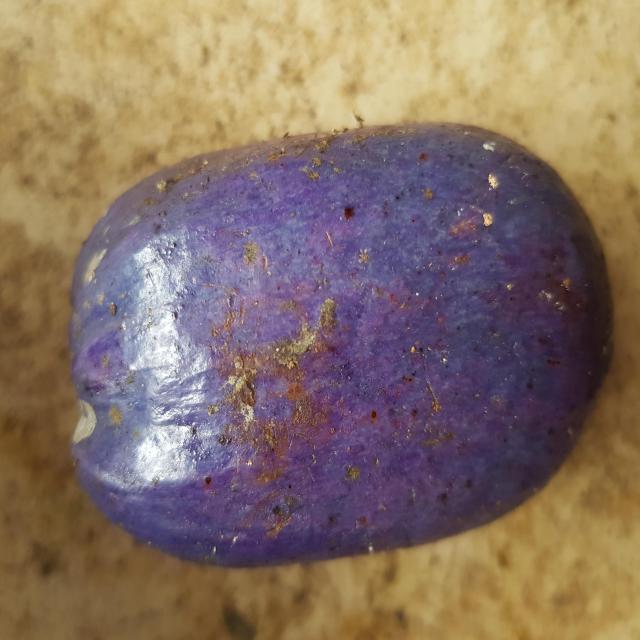
Plum grade: unaffected